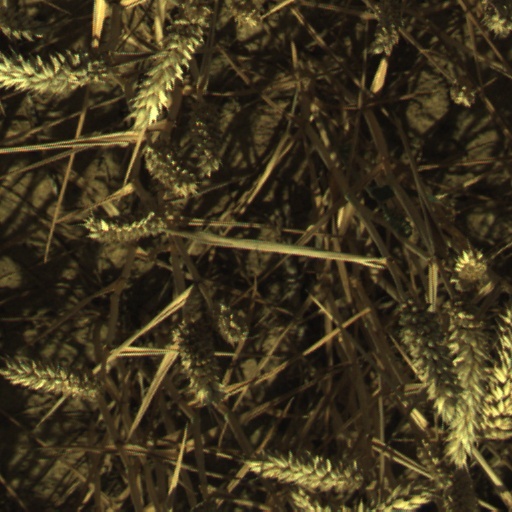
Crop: wheat